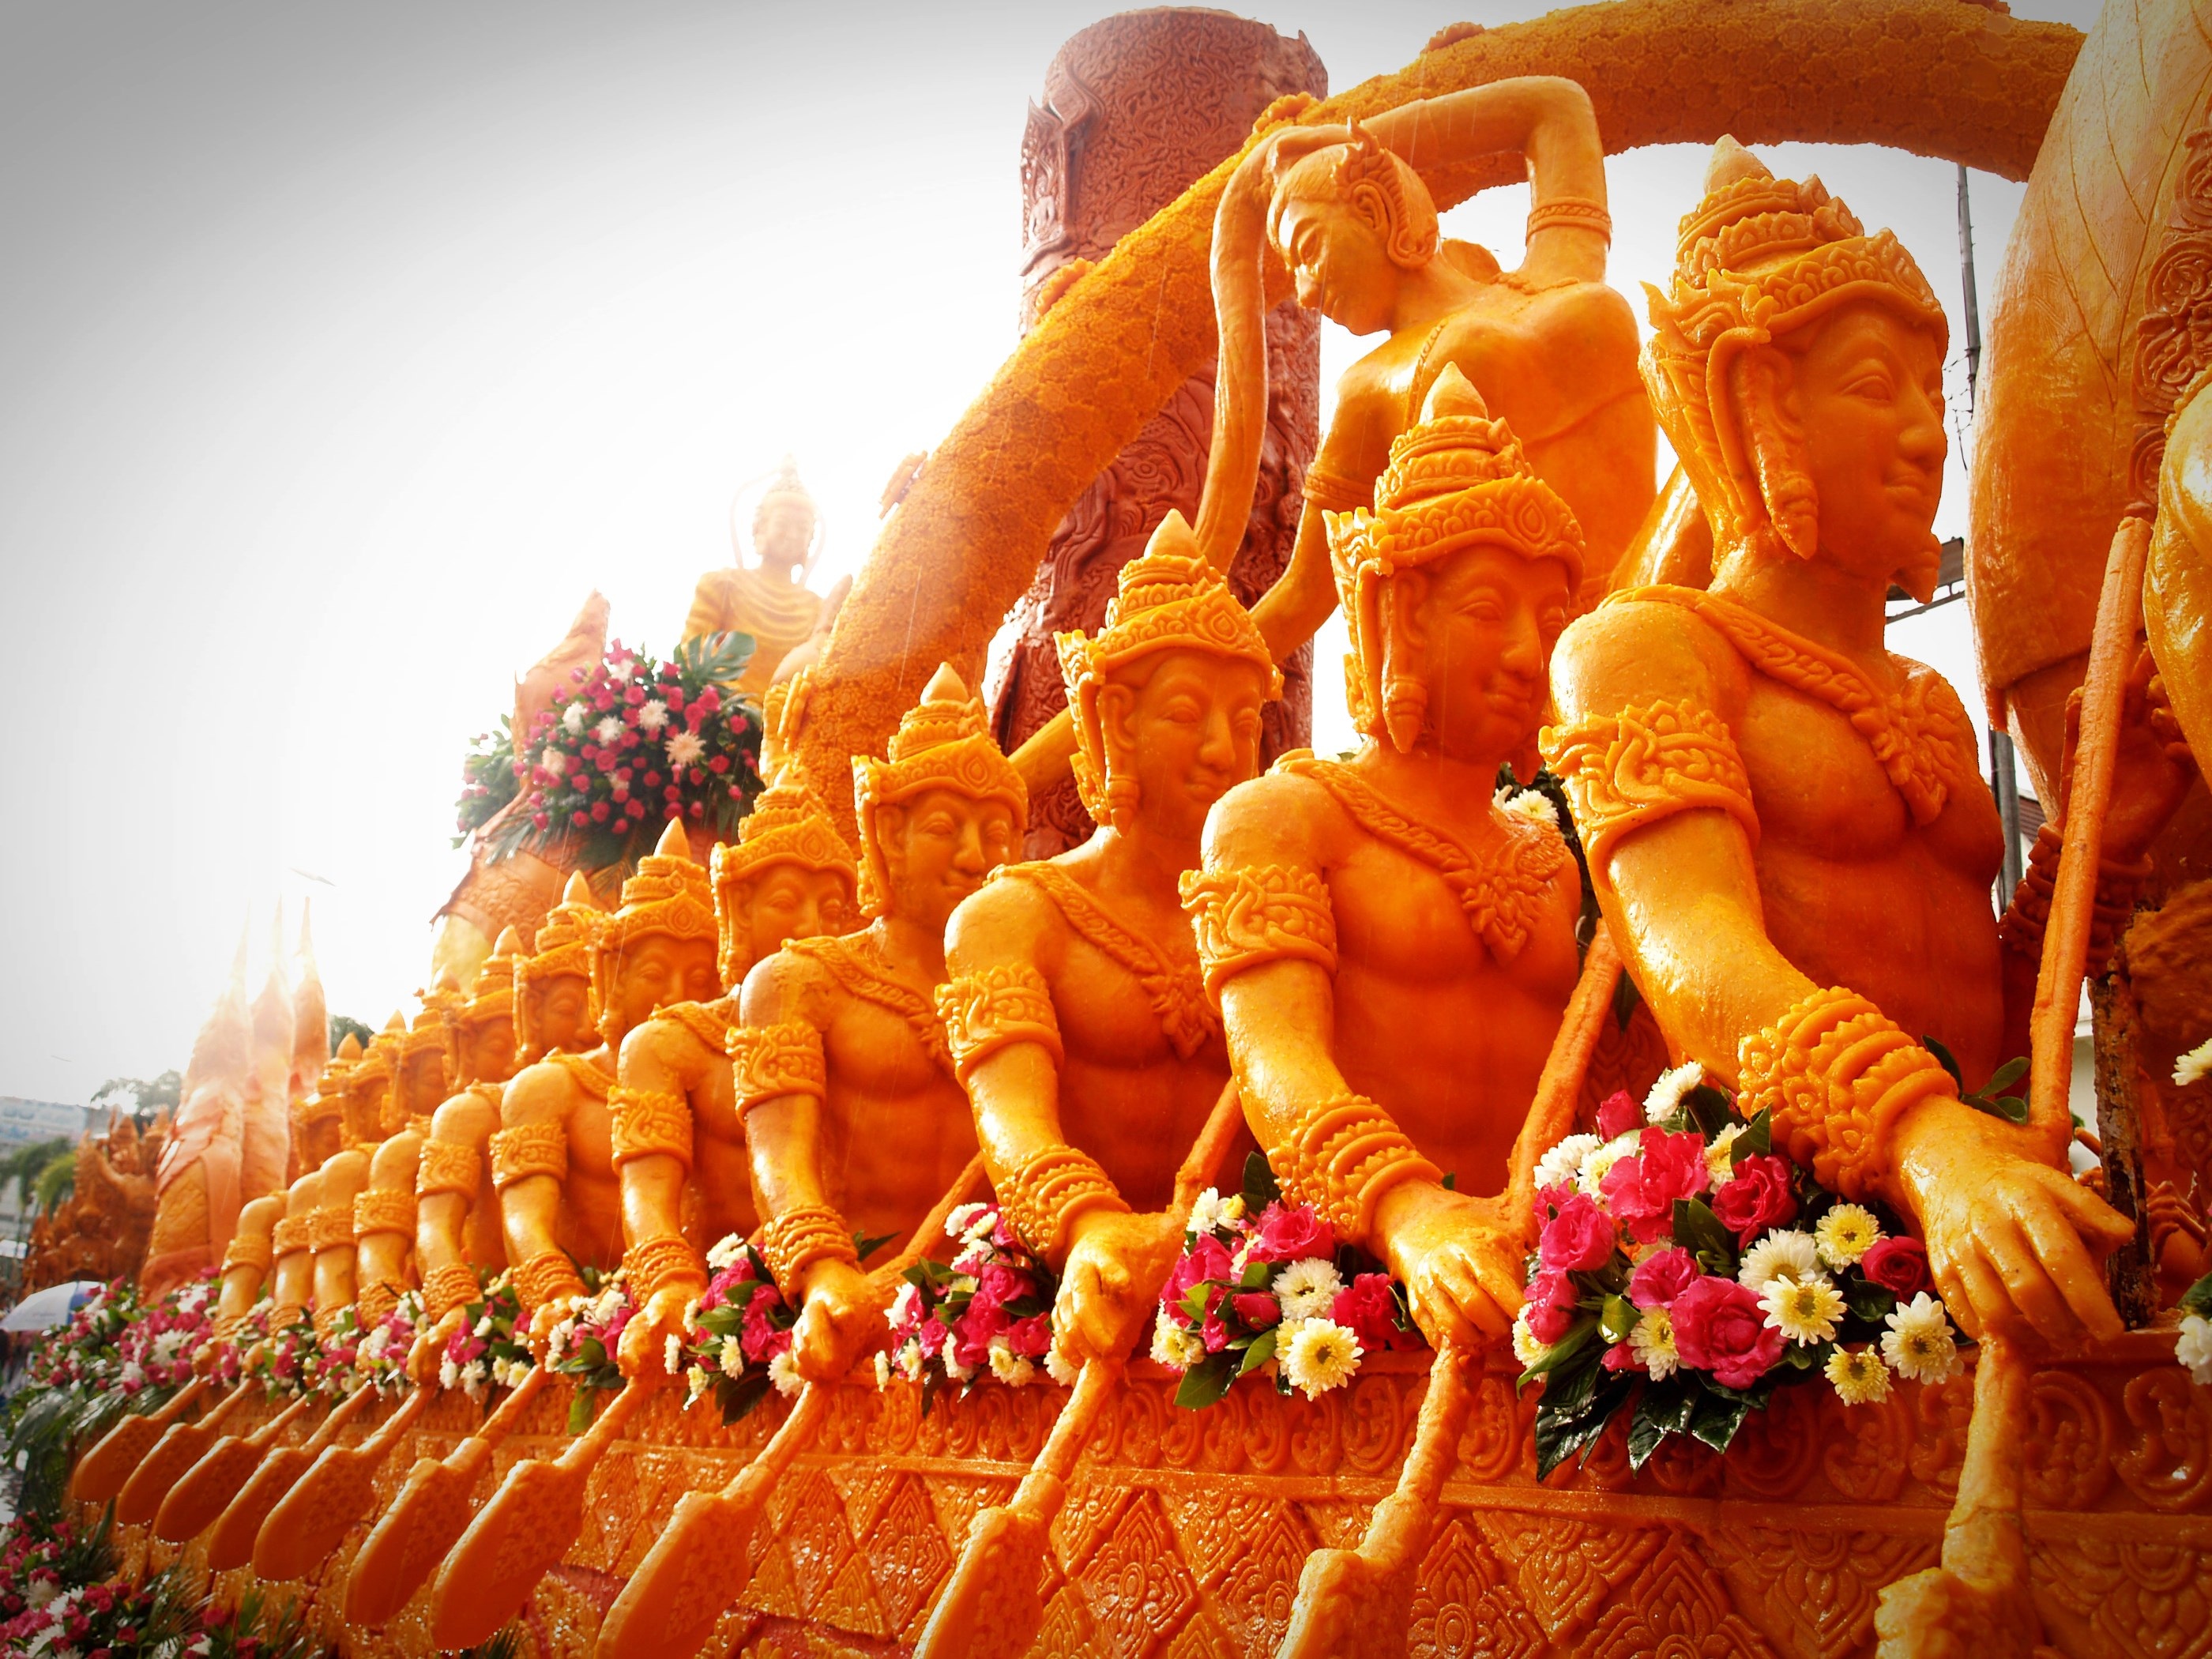
architecture, monument, travel, celebration, orange, line, dish, meal, food, produce, artistic, holiday, monk, buddhist, religion, asia, yellow, candle, cuisine, thailand, parade, pray, festival, scary, grand, background, luxury, meditation, temple, year, original, monster, buddha, liberty, detailed, tradition, rama, northeast, fierce, wat, serpent, meditating, orenge, ubonratchathani, candle festival, carving wax, garuda, isan, libery, mascarade, thai candle carving, ubon candle festival, welcome to asean